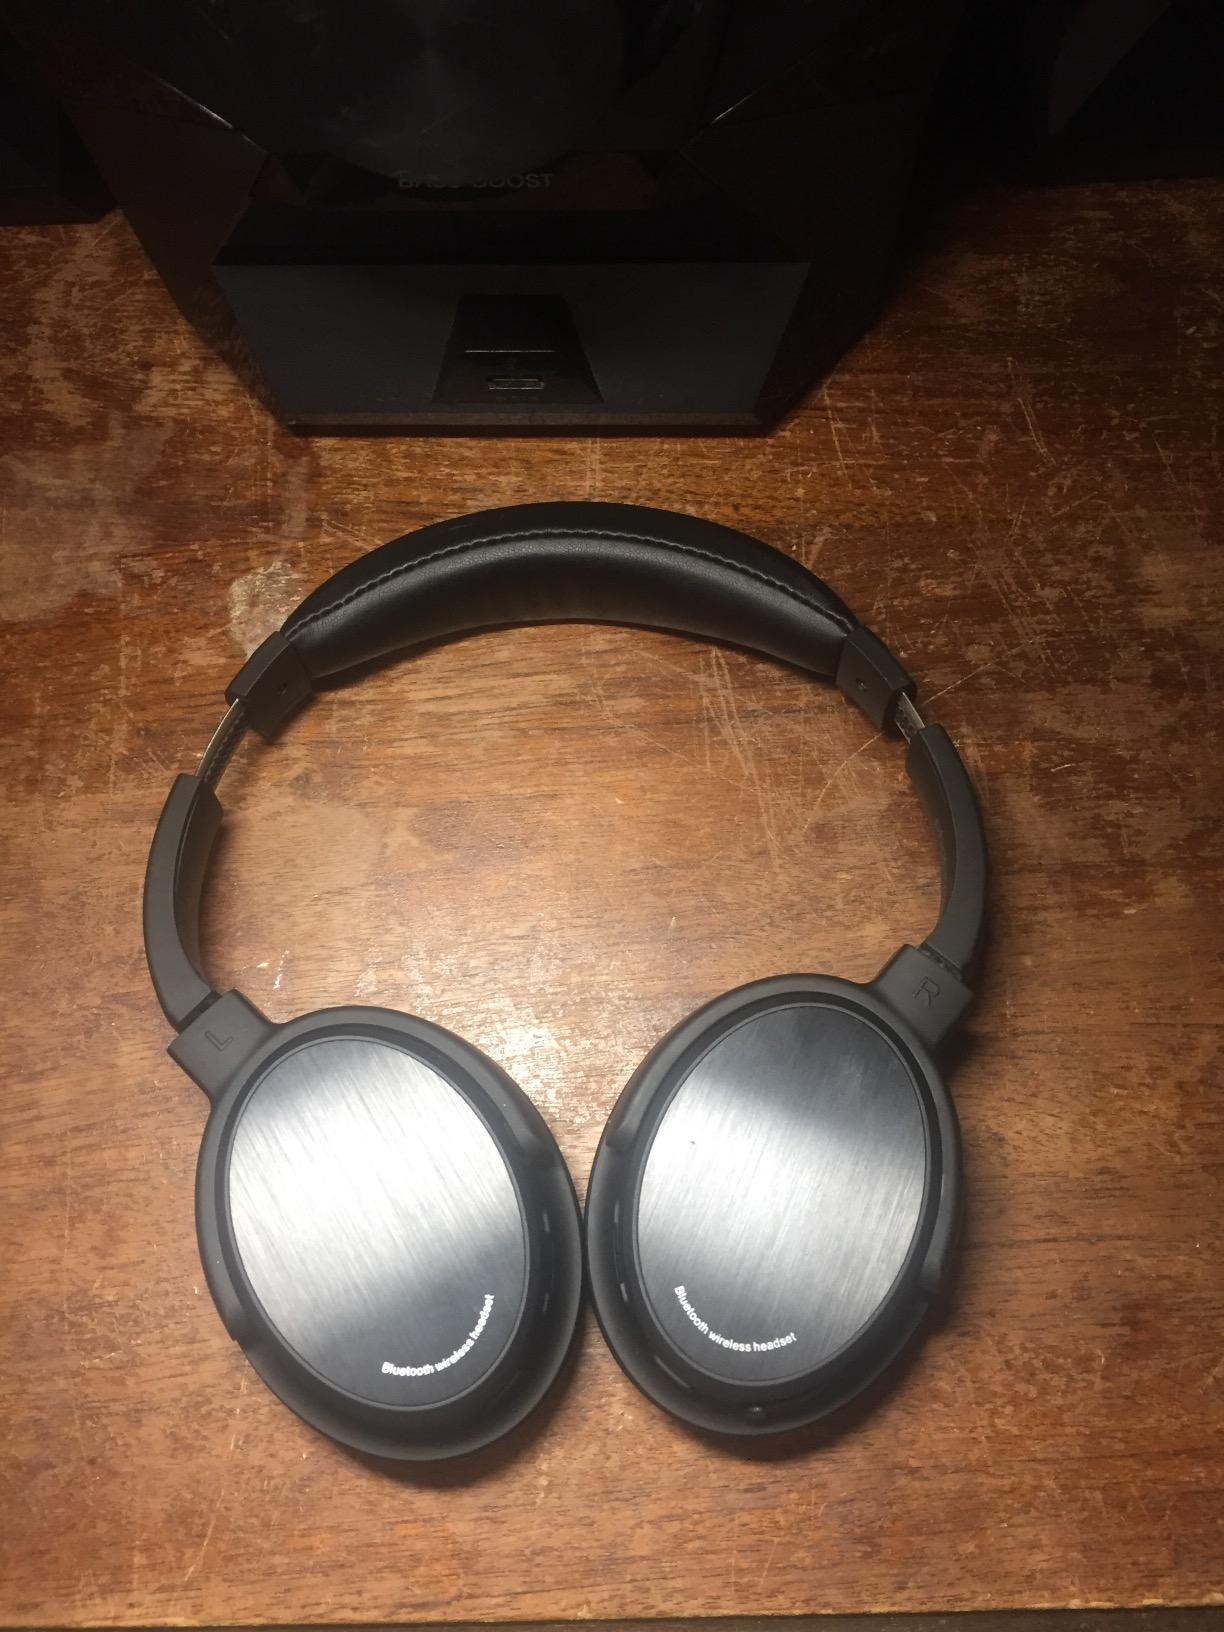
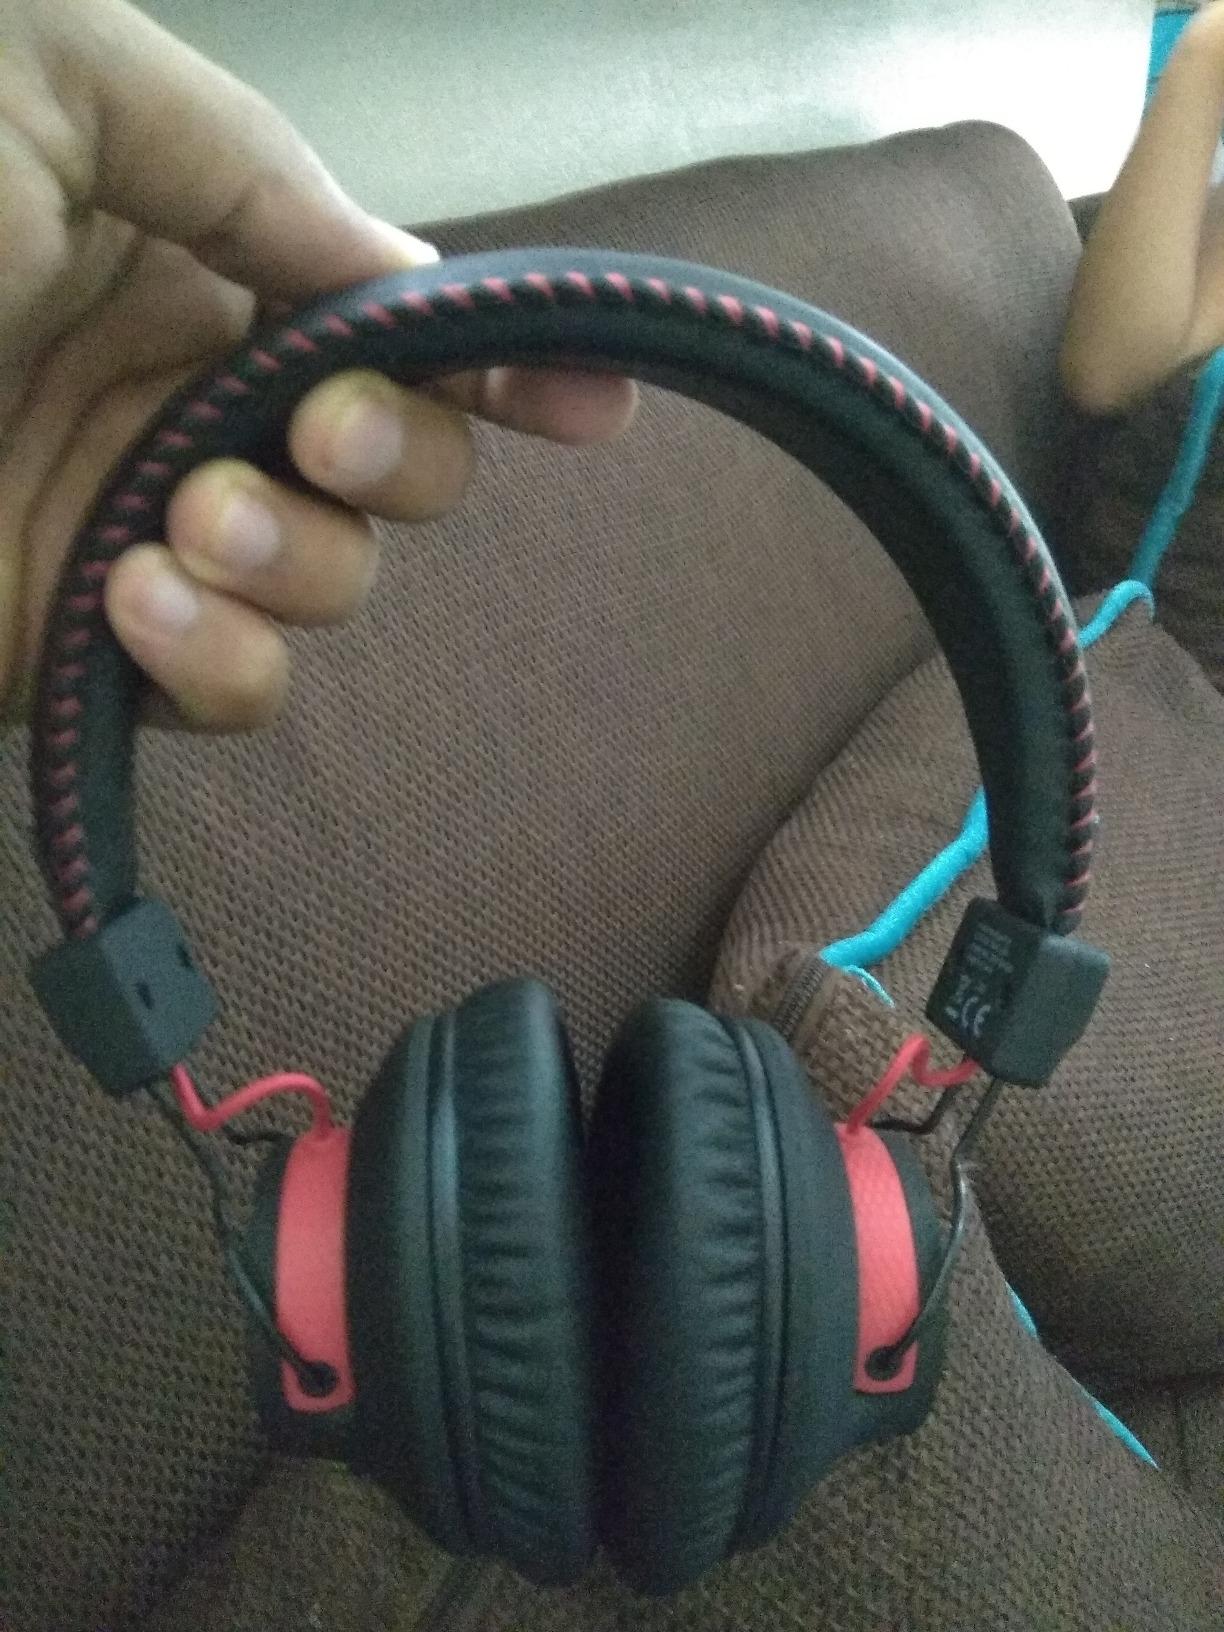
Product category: headphones
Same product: no